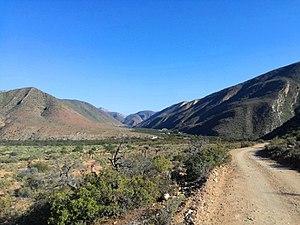
Le Gamkaskloof, également connu sous le nom de The Hell / Die Hel est une vallée isolée de 20 kilomètres de long, de maximum 600 mètres de large, située au cœur des montagnes du Swartberg en province du Cap-Occidental en Afrique du Sud.